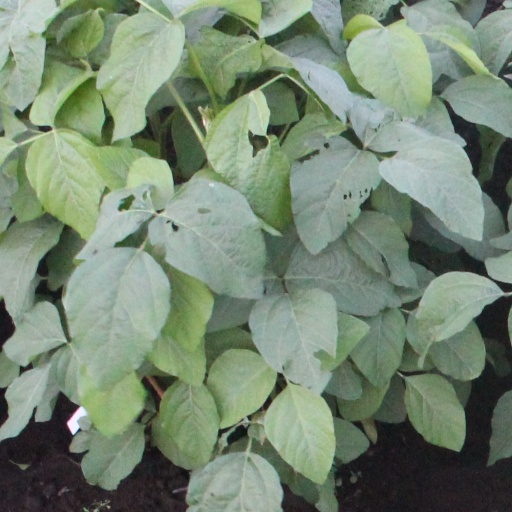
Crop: soybean